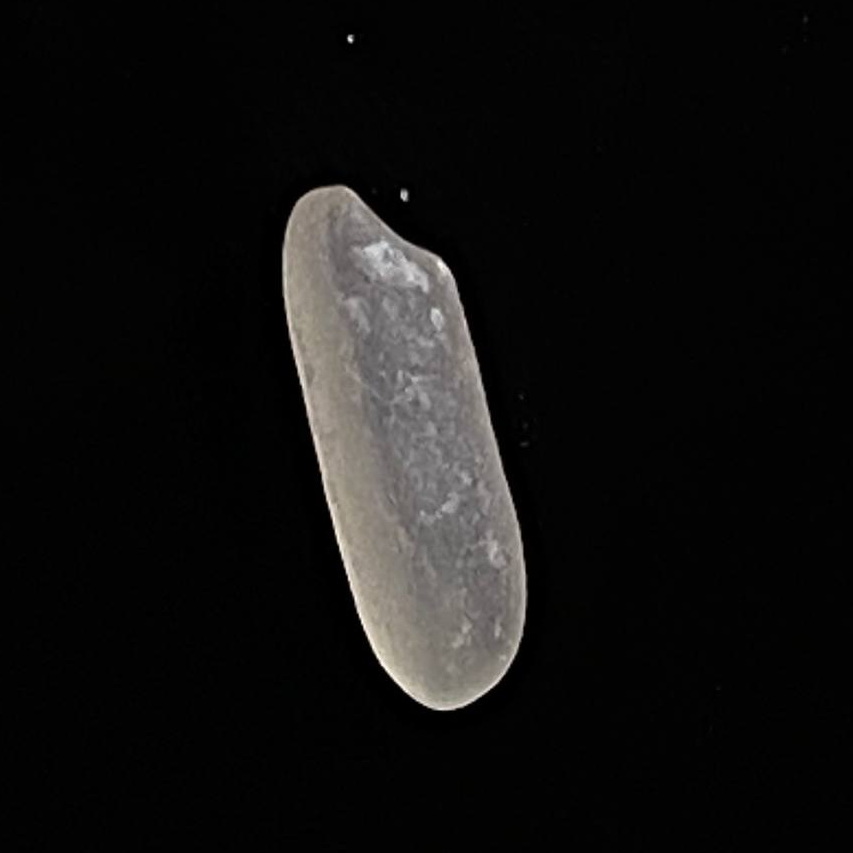
Rice variety: BR28